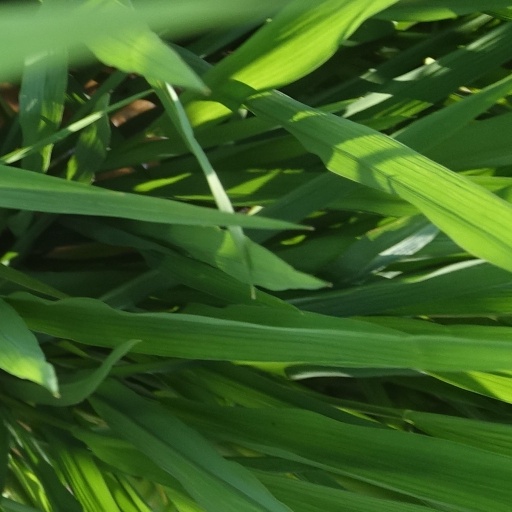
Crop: rice